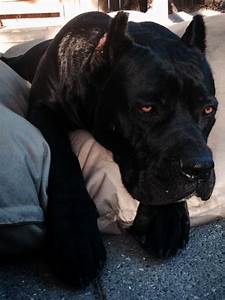
Label: dog